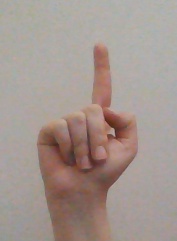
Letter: bb